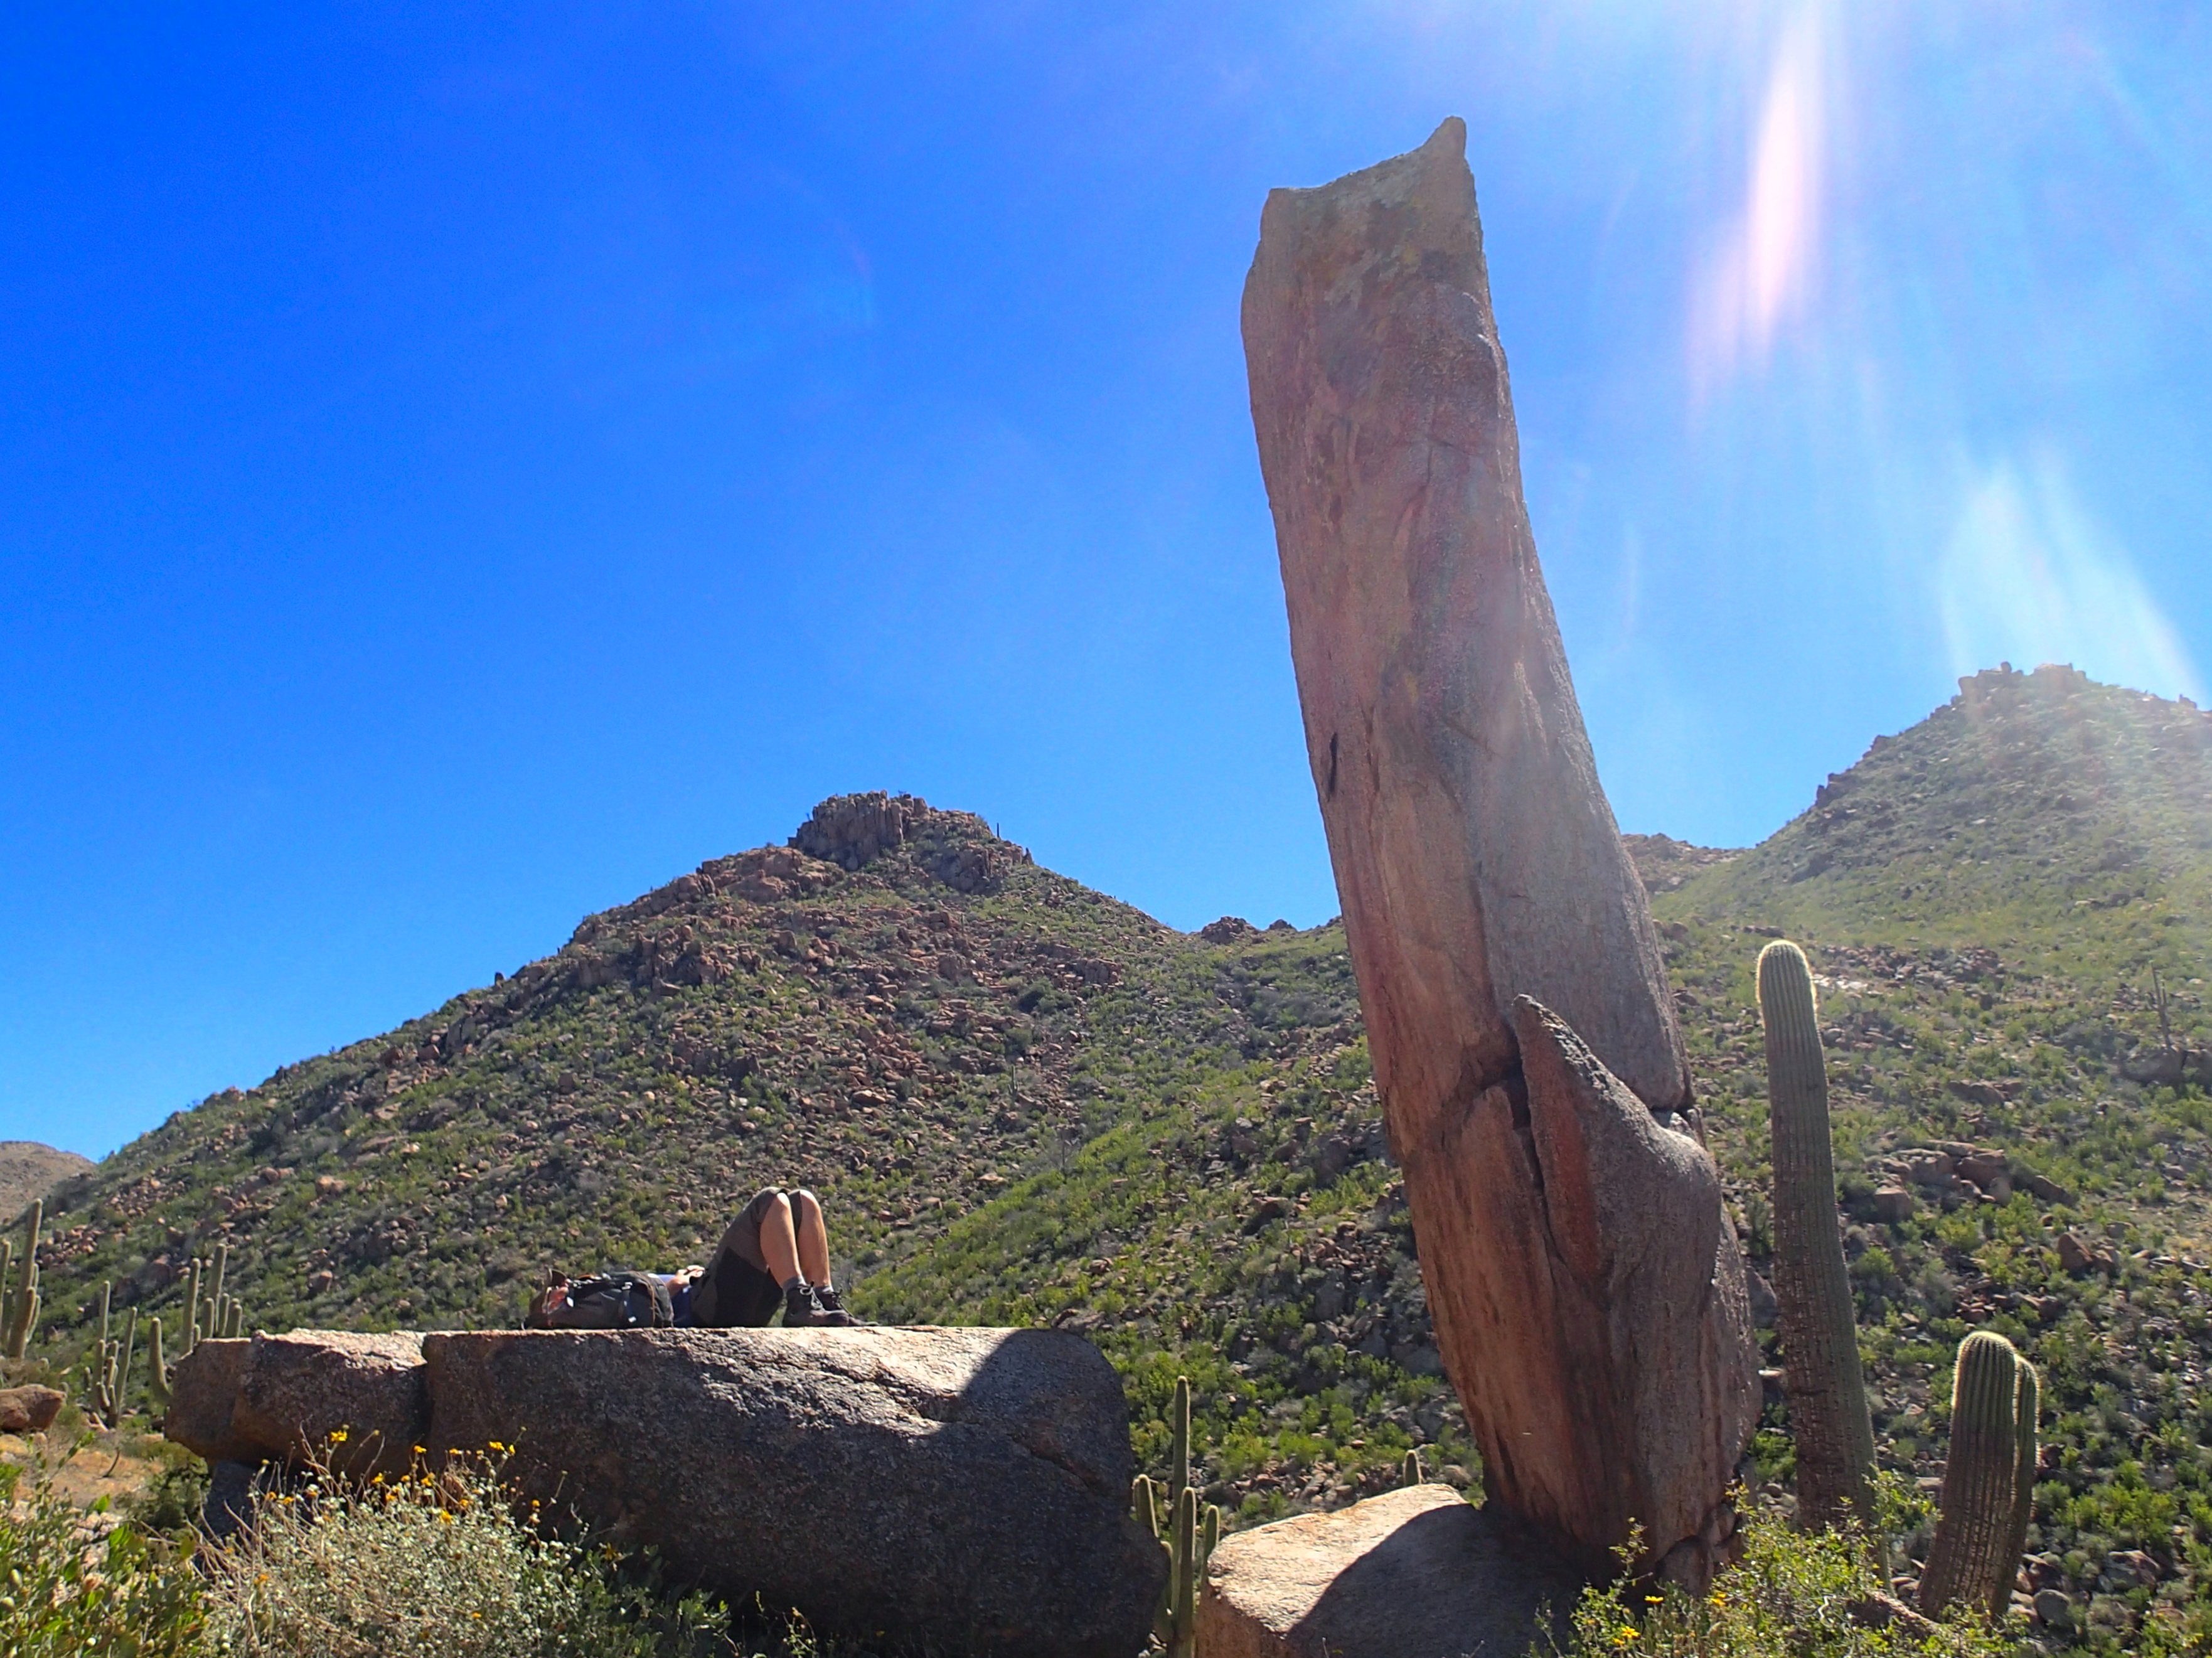
landscape, rock, wilderness, mountain, hill, adventure, valley, mountain range, formation, cliff, hike, terrain, material, ridge, summit, geology, boulder, ballantine, monolith, mountainous landforms